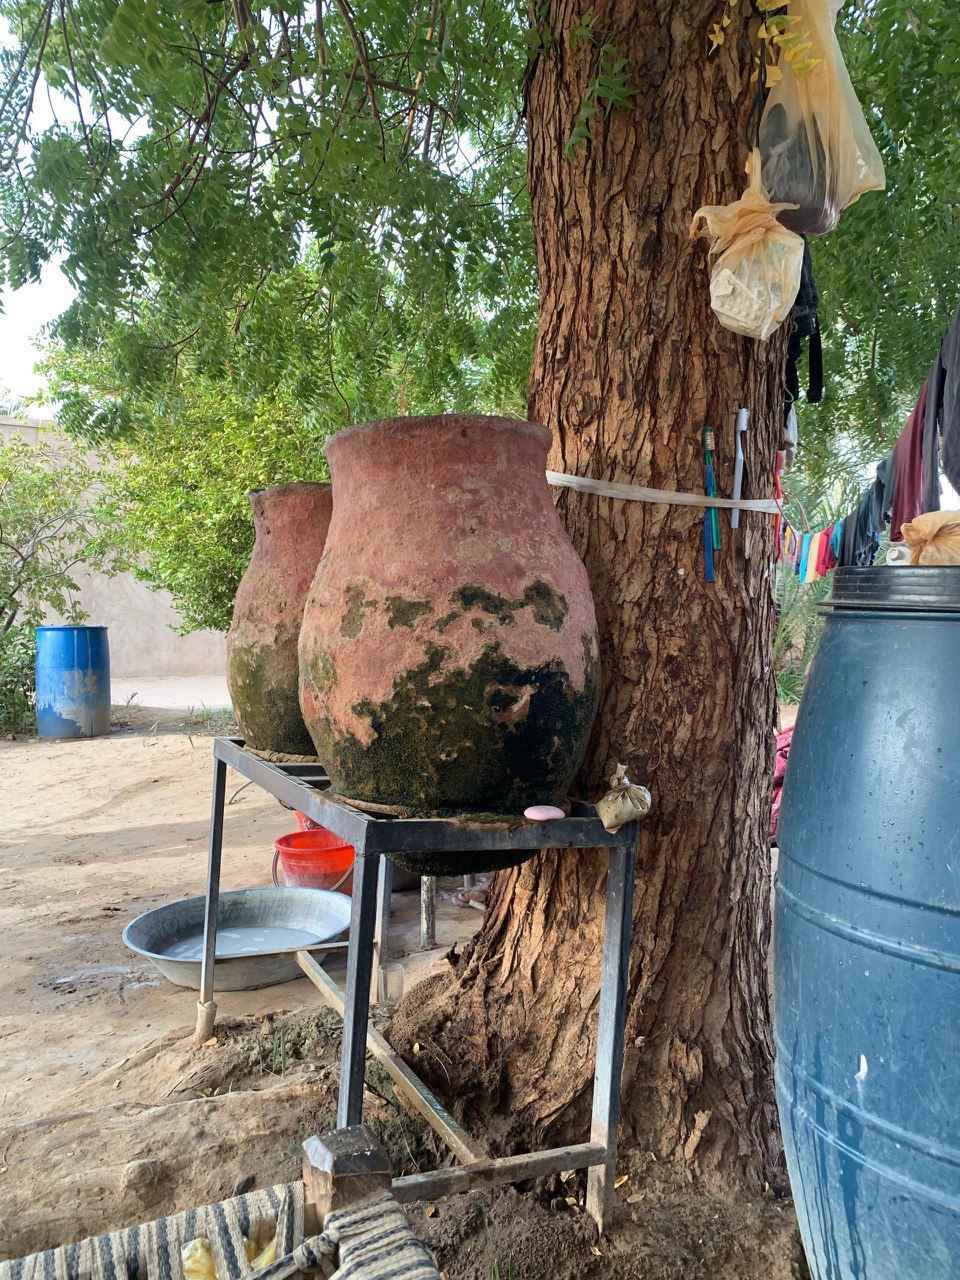
الوصف بالفصحى: أوانٍ فخارية تقليدية (أزيار) لتبريد مياه الشرب موضوعة تحت ظل الشجرة
الوصف بالعامية السودانية: ازيار مويه بارده تحت ضل الشجره
التصنيف: Rural & Daily Life